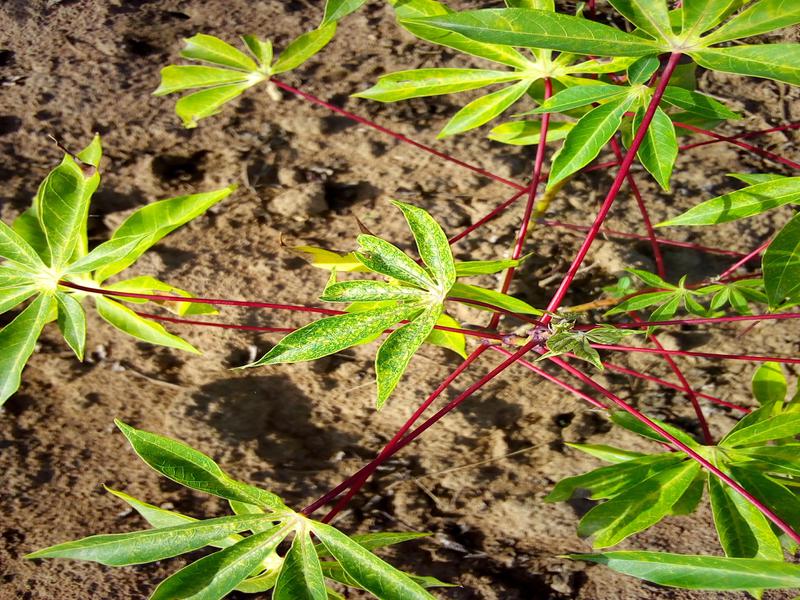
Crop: cassava
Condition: green_mottle